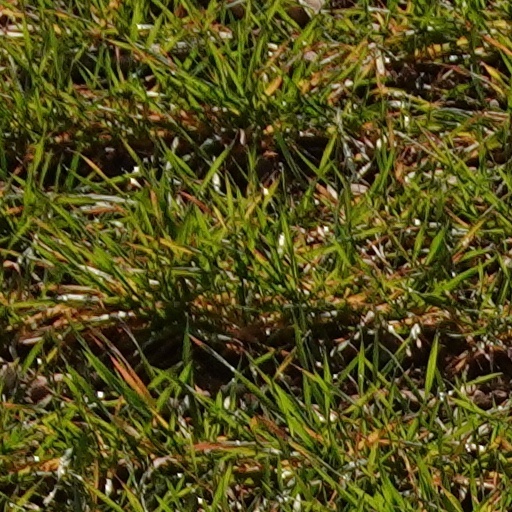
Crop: wheat